Sala House

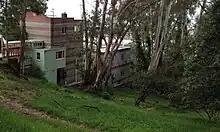
The Sala House in Albany, California, from the northeast.

The kitchen has a terrazzo floor with decorative patterns that were made with Styrofoam forms, marble dust, marble chips and cement. The colors and pattern were the result of Alexander working on his hands and knees on the site with colored pieces of construction paper.